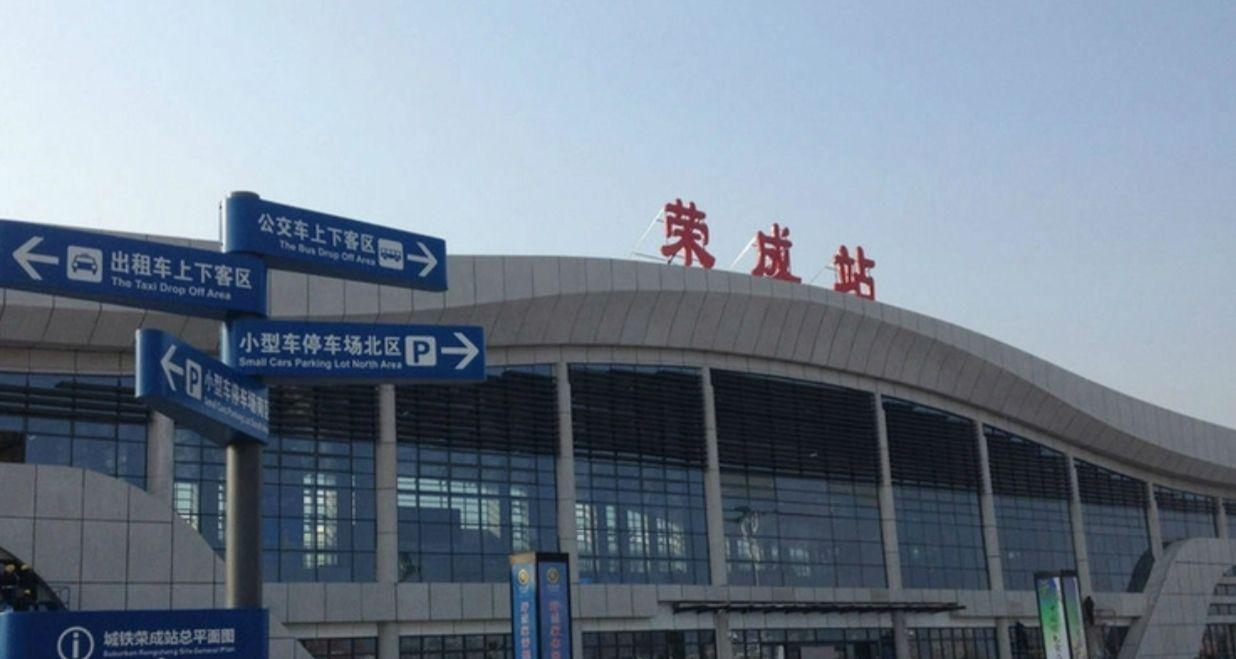
地标名称：荣成站
所在城市：威海市·荣成市